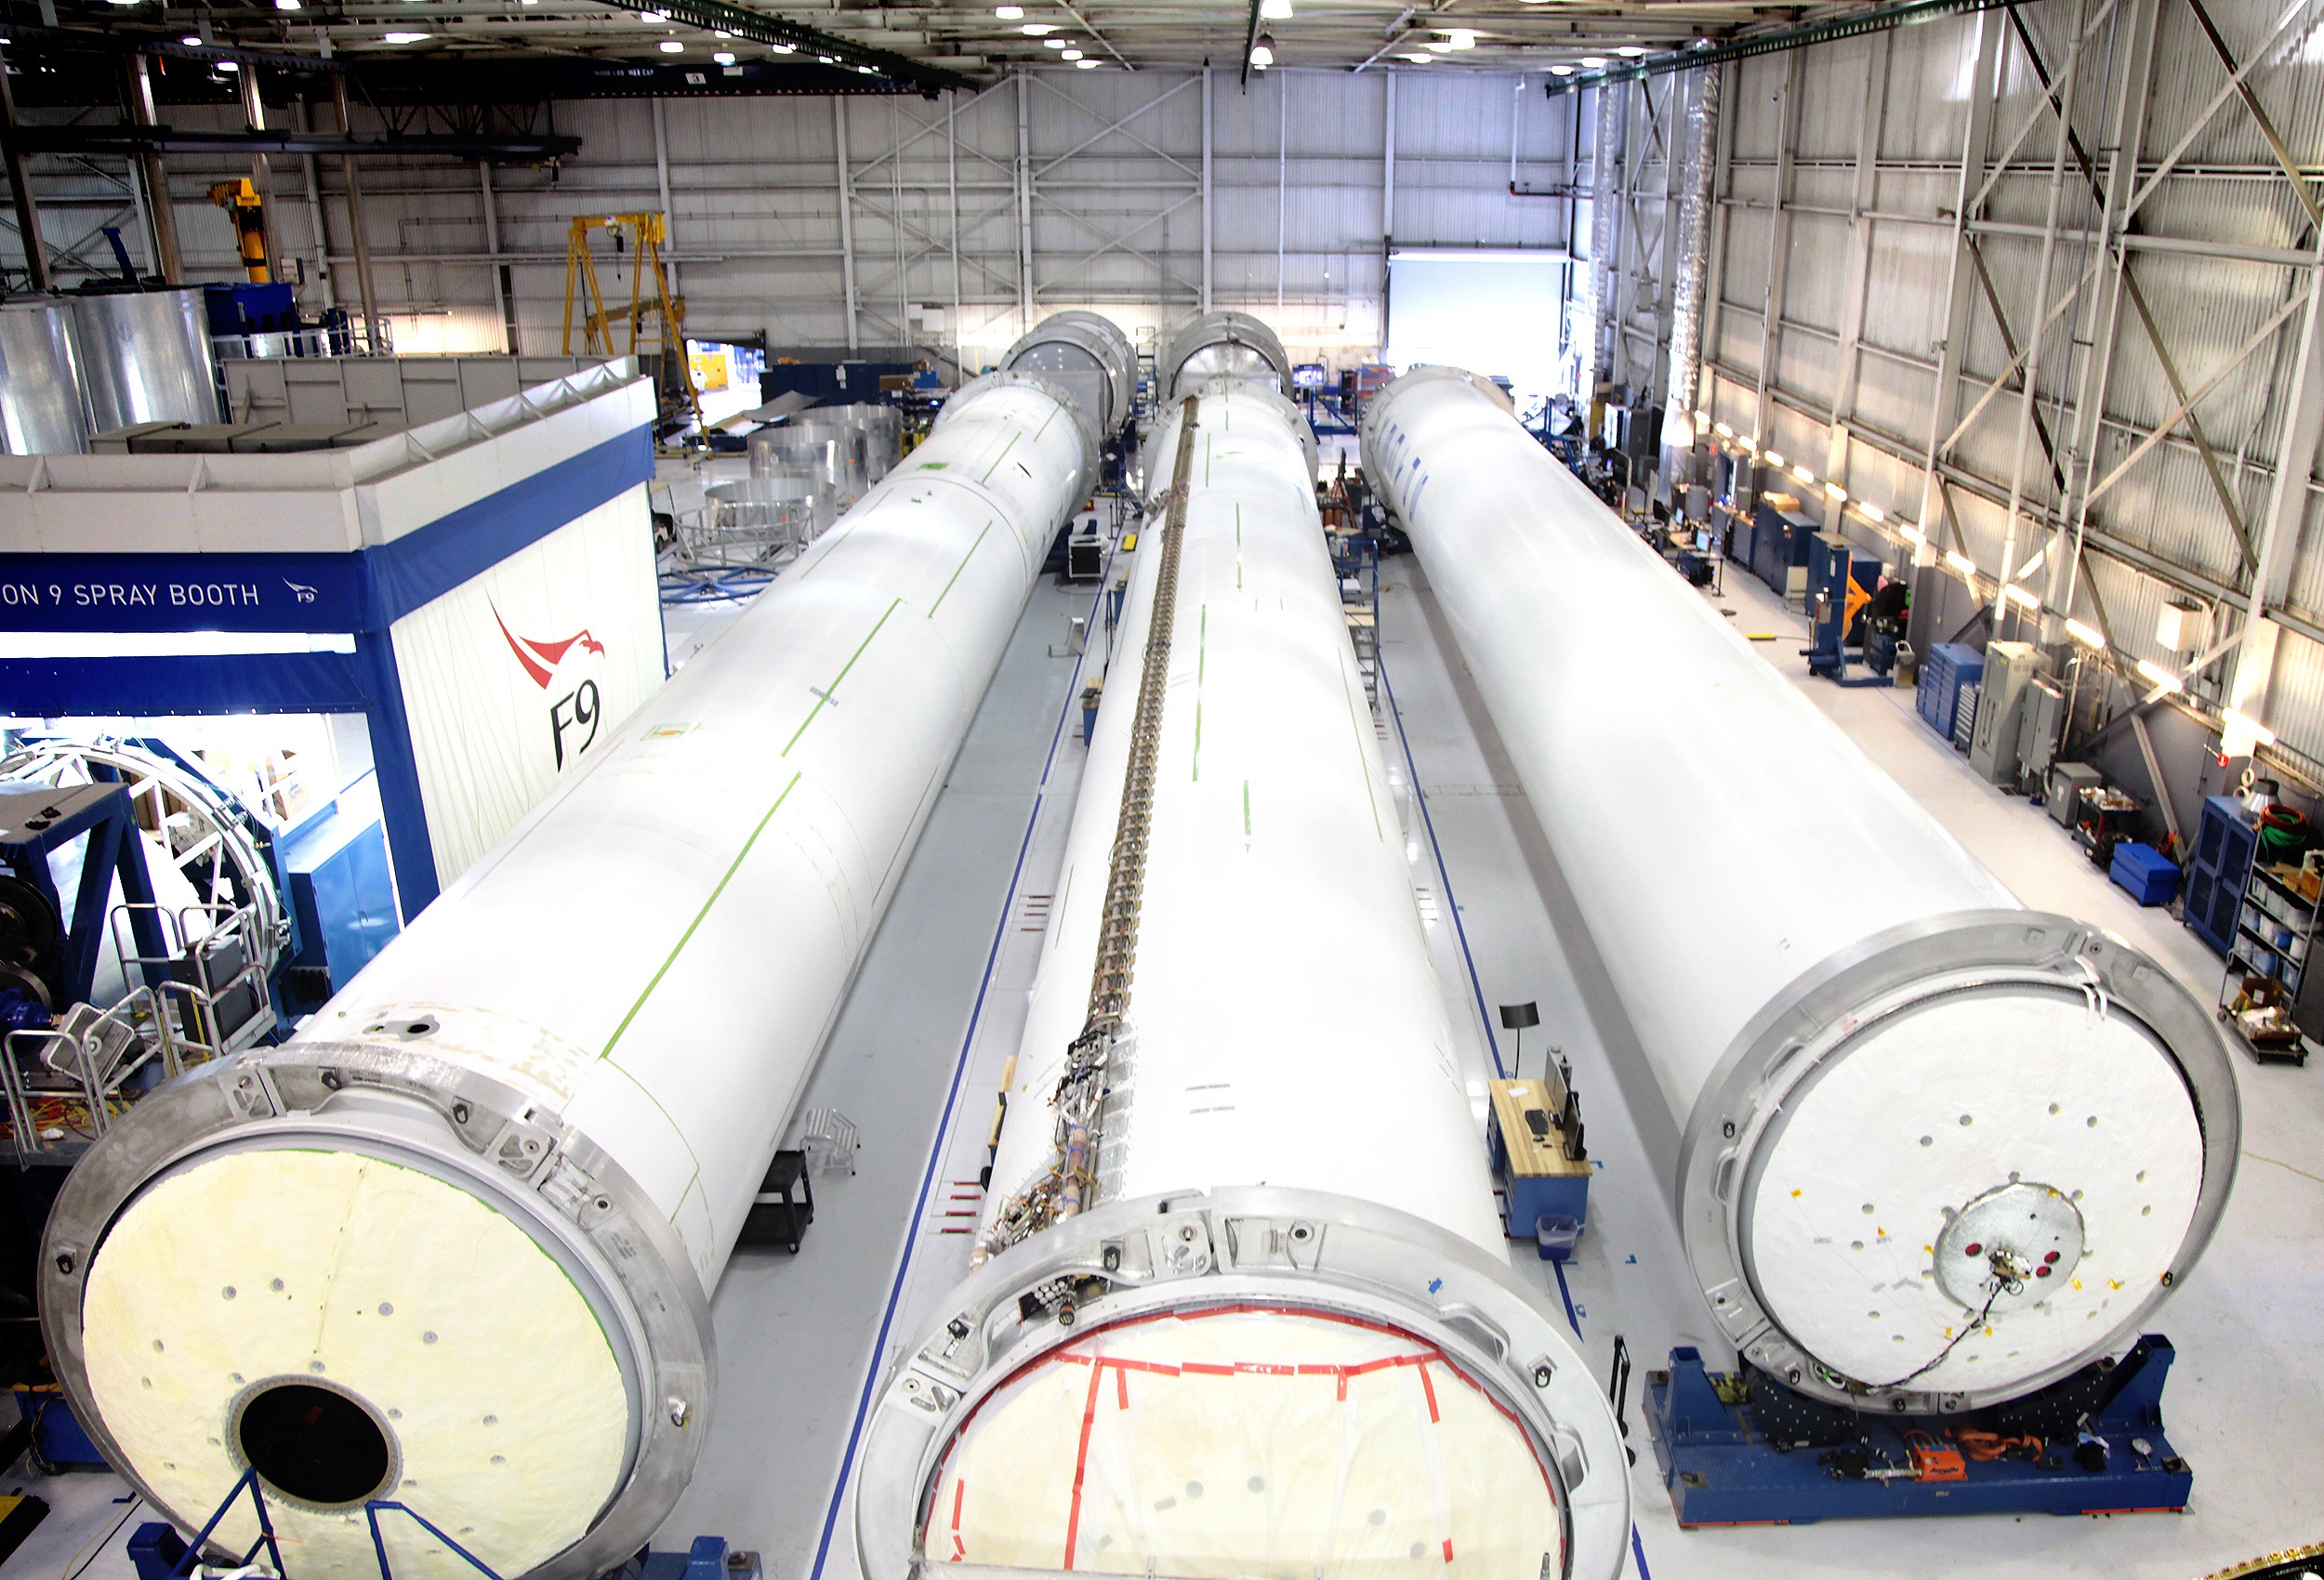
transportation, industry, rocket, manufacturing, product, hangar, development, industries, cape canaveral, rocket science, spacex, aerospace engineering, aircraft engine, pumping station, rocket tanks, fuel tanks